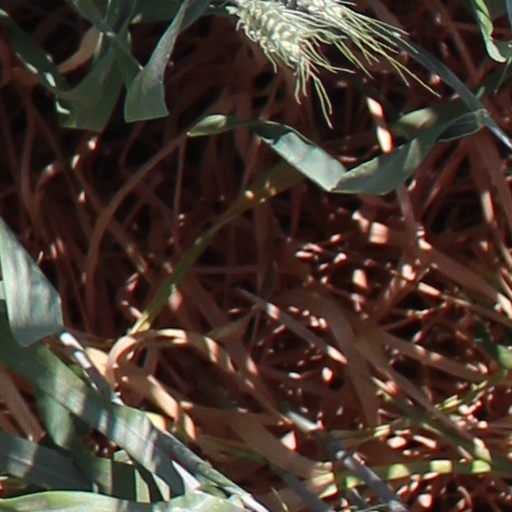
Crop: wheat